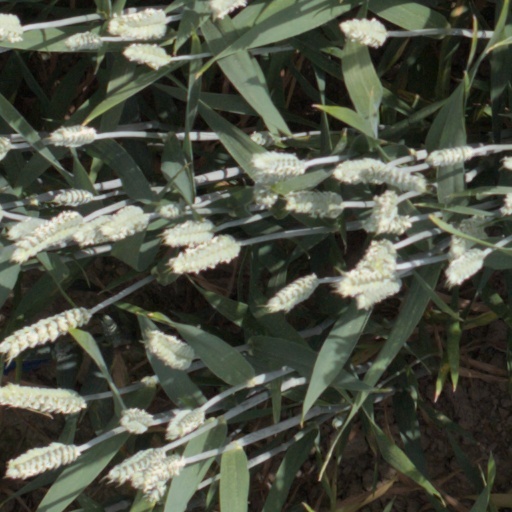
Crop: wheat